Dwight Frye

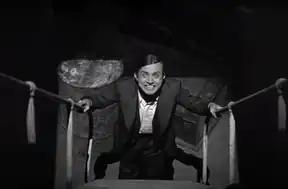
As Renfield in "Dracula" (1931)

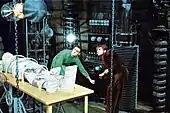
Boris Karloff, Colin Clive and Frye in "Frankenstein" (1931)

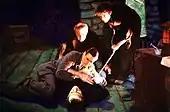
Boris Karloff, Colin Clive, Edward Van Sloan and Frye in "Frankenstein" (1931)

Frye was born in Salina, Kansas, and studied for a career in music and first appeared as a concert pianist. In the 1920s, he made his name as a stage actor, often in comedies. In 1924, he played the Son in a production of Luigi Pirandello's "Six Characters in Search of an Author".